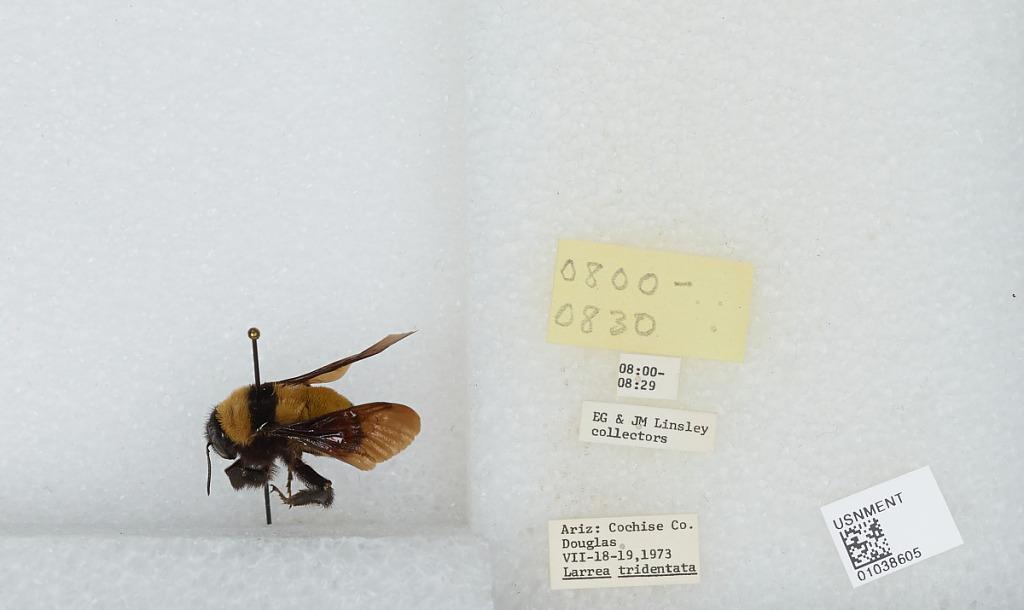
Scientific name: Bombus (Fervidobombus) sonorus Say
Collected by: E. Linsley & J. Linsley
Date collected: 1973-7-18
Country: United States
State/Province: Arizona
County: Cochise
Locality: Douglas
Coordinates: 31.345, -109.541